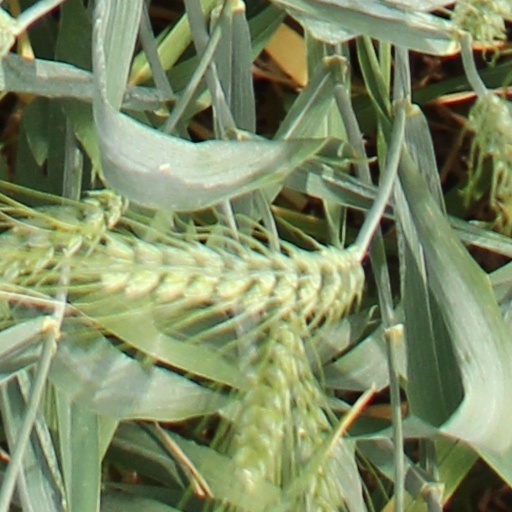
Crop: wheat